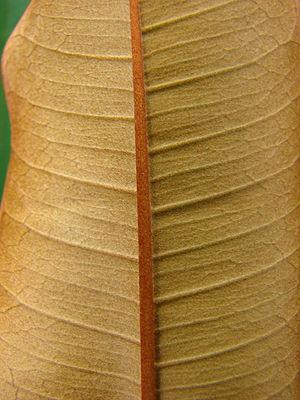
Chrysophyllum cainito ou caïmitier, caïnitier est un arbre fruitier exotique, des régions tropicales, du genre Chrysophyllum et de la famille des Sapotaceae. Son fruit comestible est appelé pomme de lait.